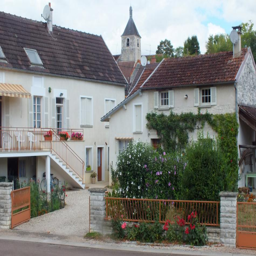
a typical village by the canal .